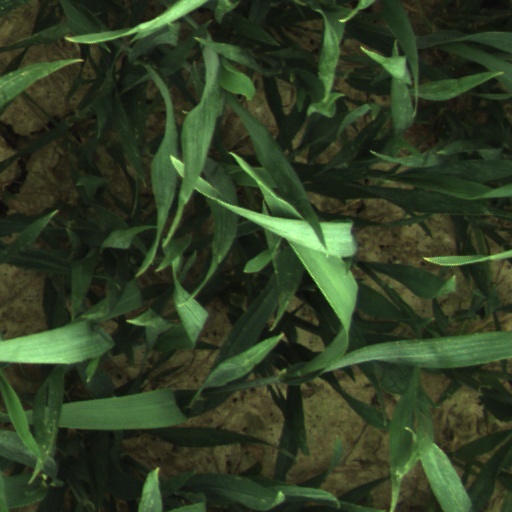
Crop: wheat